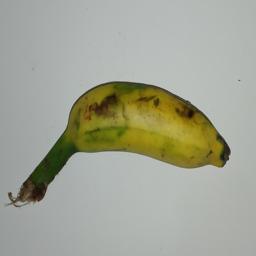
Ripeness: Semi-ripe